Adam's Bridge

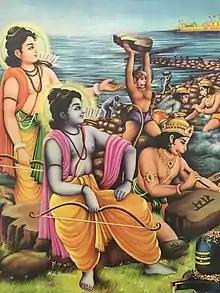
A 20th-century painting depicting a scene from Ramayana, wherein vanaras are shown building a bridge to Lanka.

The ancient Sanskrit epic "Ramayana," in the "Yuddhakanda," mentions a bridge constructed by the god Rama with aid from an army of Vanaras (monkeys or forest-dwellers) to reach the island Lanka and rescue his wife Sita from Ravana.